Bel Hadj El Maafi

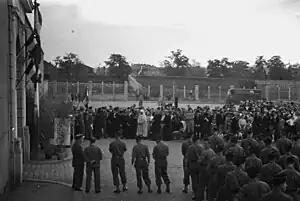
Bel Hadj el Maafi (in white) in 1947, in front of the Montluc prison, during a commemoration of the French Resistance

Bel Hadj El Maafi (in Arabic: بَلْحَاجّ ٱلْمْعَفِي), sometimes called Bel Hadj Ben Maafi (October 25, 1900-February 22, 1999), was a French-Algerian imam, marabout, resistance fighter and mufti born in the oasis of Lichana, near Biskra. He practiced in the city of Lyon from 1923 until his death.